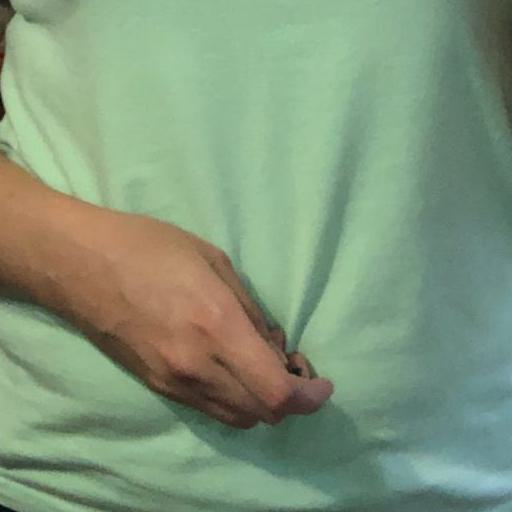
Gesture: no_gesture